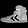
Label: Sneaker